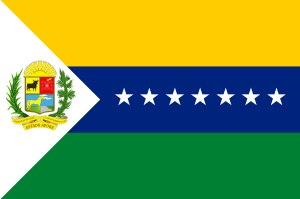
Voici listés ci-dessous les drapeaux des États du Venezuela